Sherman Minton

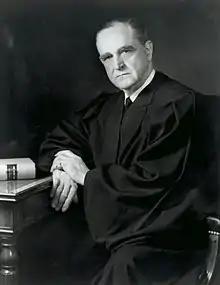
Official portrait, 1954

Sherman "Shay" Minton (October 20, 1890 – April 9, 1965) was an American politician and jurist who served as a U.S. senator from Indiana and later became an associate justice of the Supreme Court of the United States; he was a member of the Democratic Party.